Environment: real
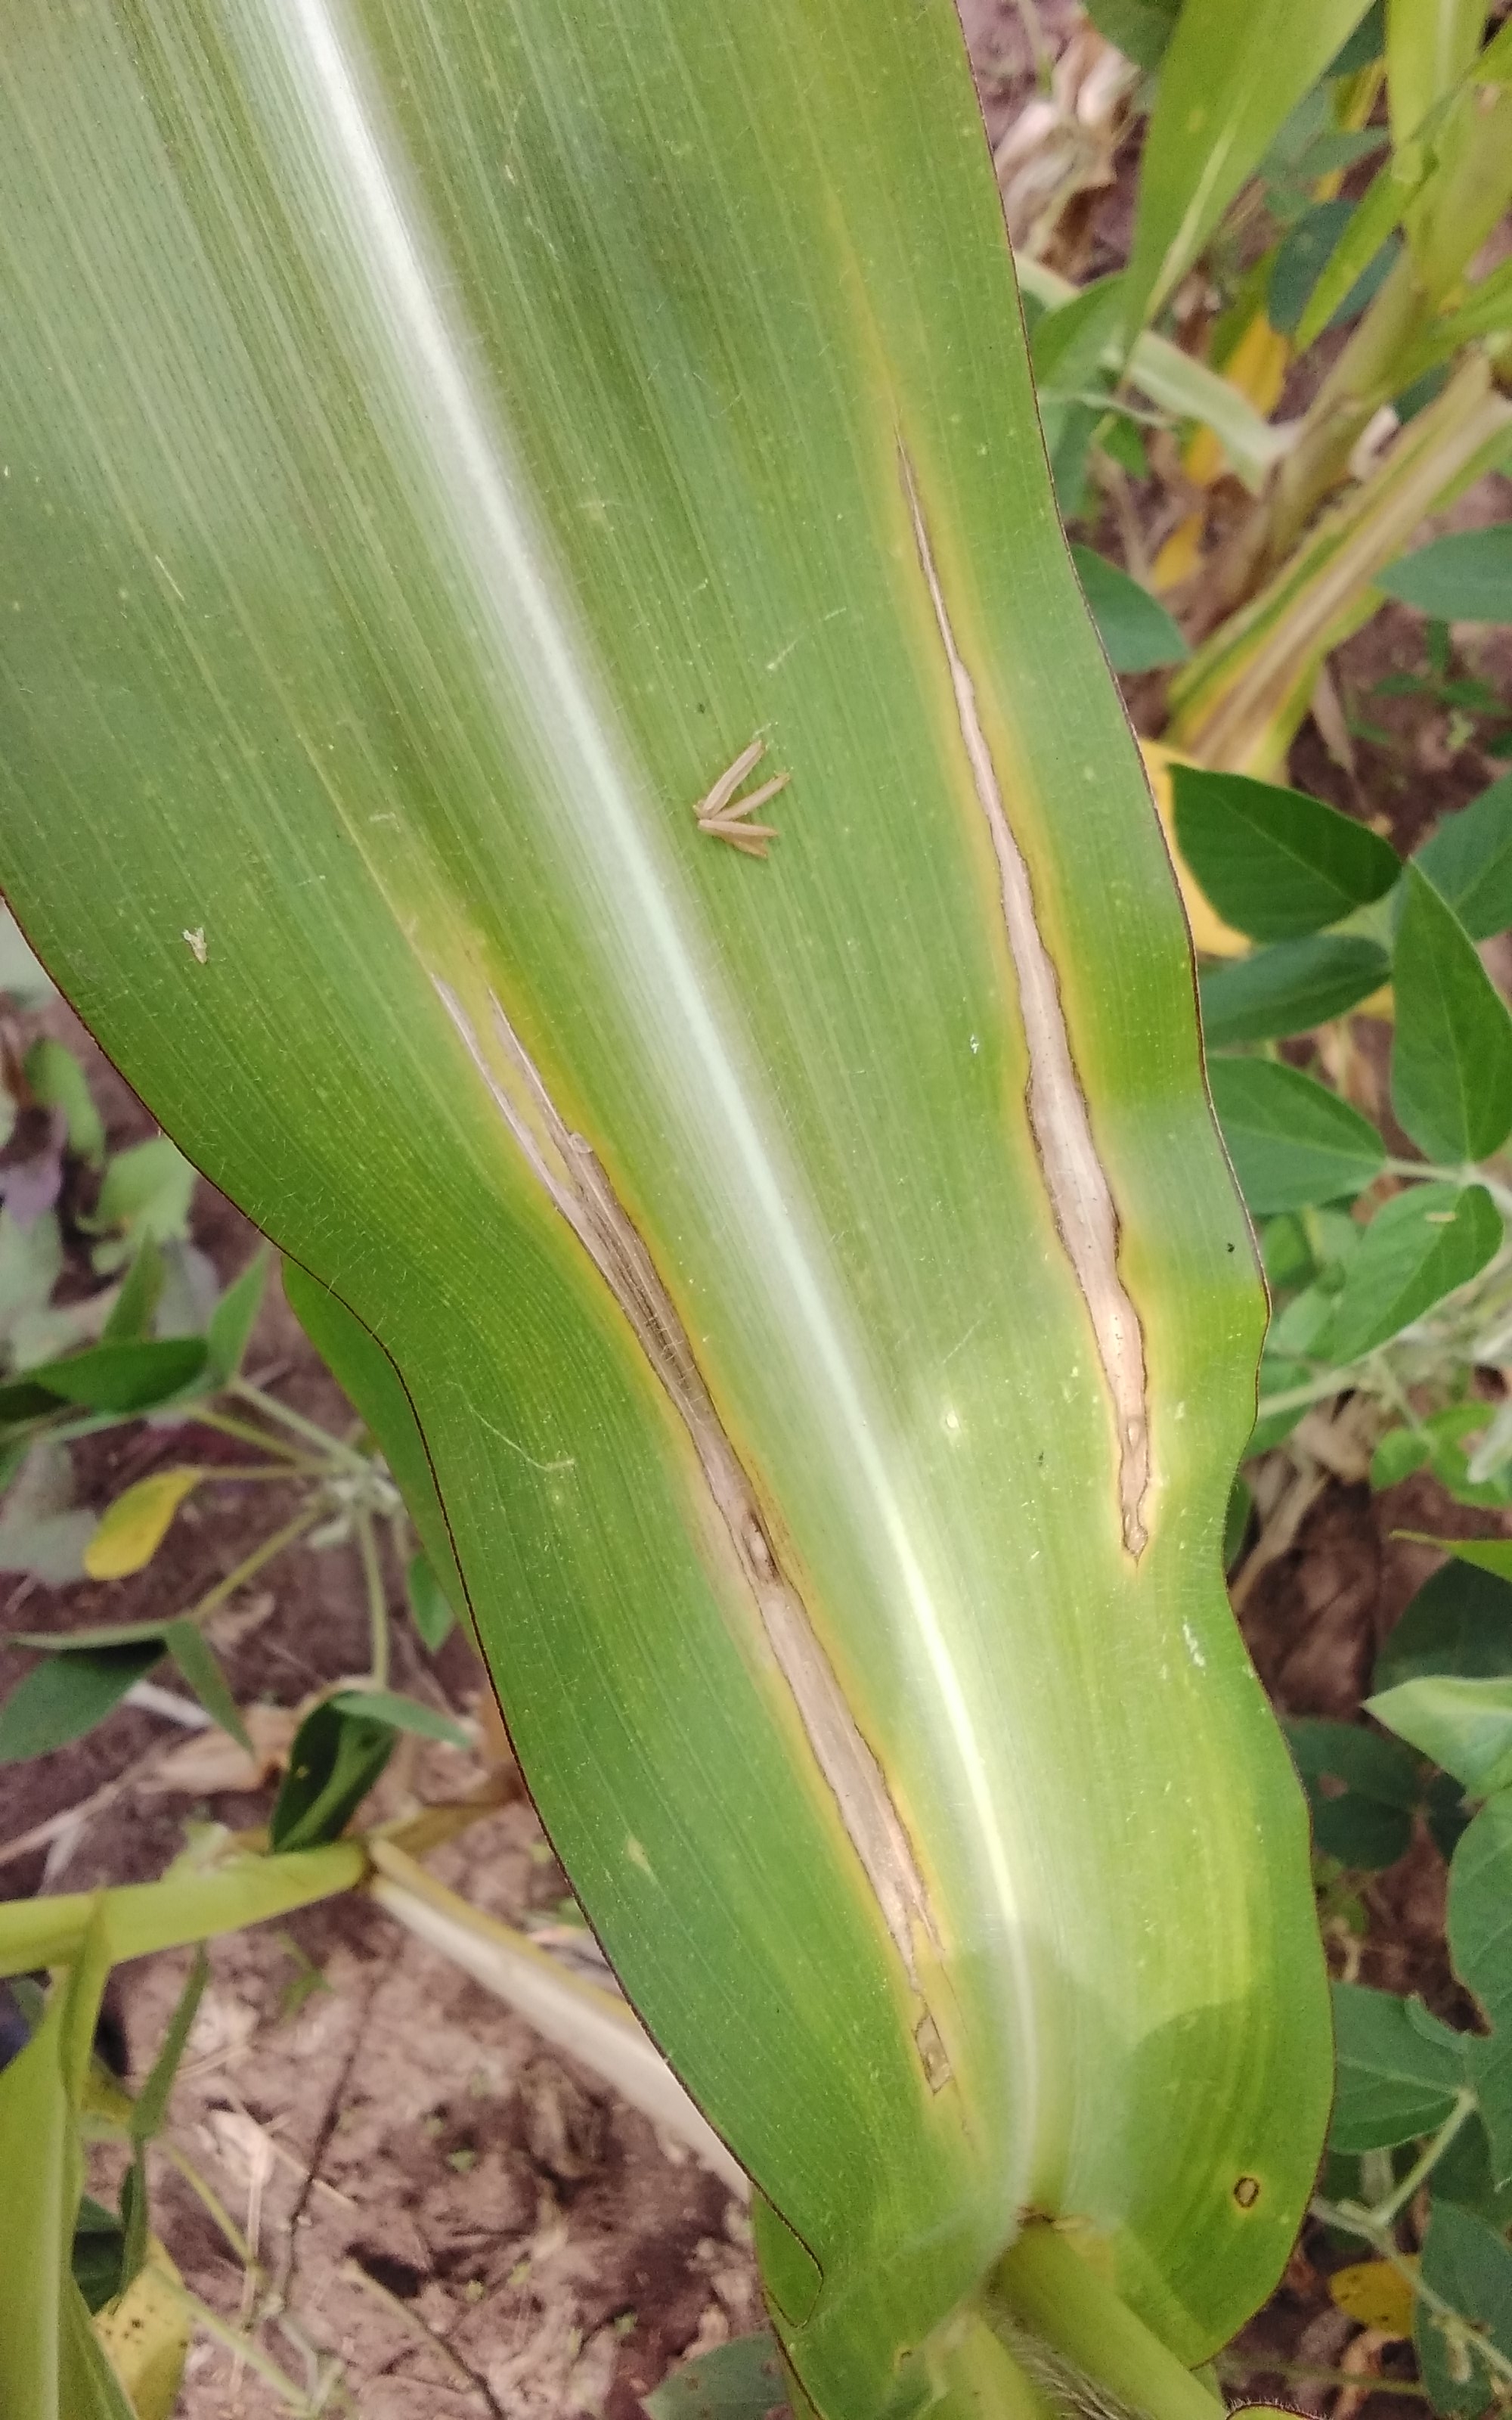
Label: northern_corn_leaf_blight